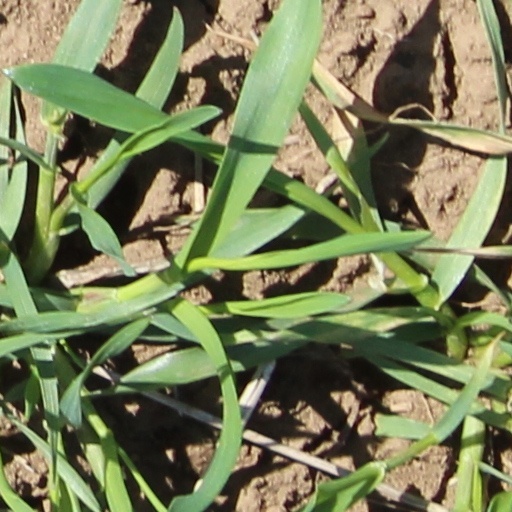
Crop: wheat